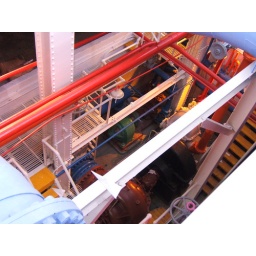
The colorful pipe system balanced by the precarious paper airplanes - count them all!